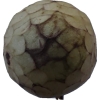
Label: cherimoya